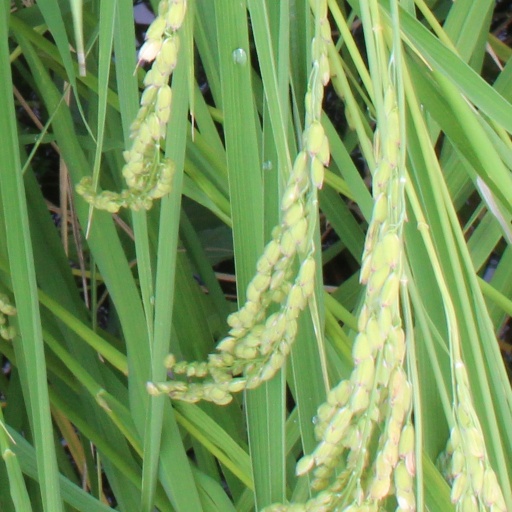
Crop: rice